John Martin Reservoir

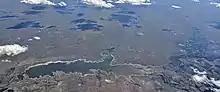
Aerial view from the north of John Martin Reservoir. Fort Lyon is at the lower far right.

John Martin Reservoir is located at (38.0730328, -103.0279951) at an elevation of . It lies in southeastern Colorado in the Colorado Piedmont region of the Great Plains. The entirety of the reservoir lies within Bent County.